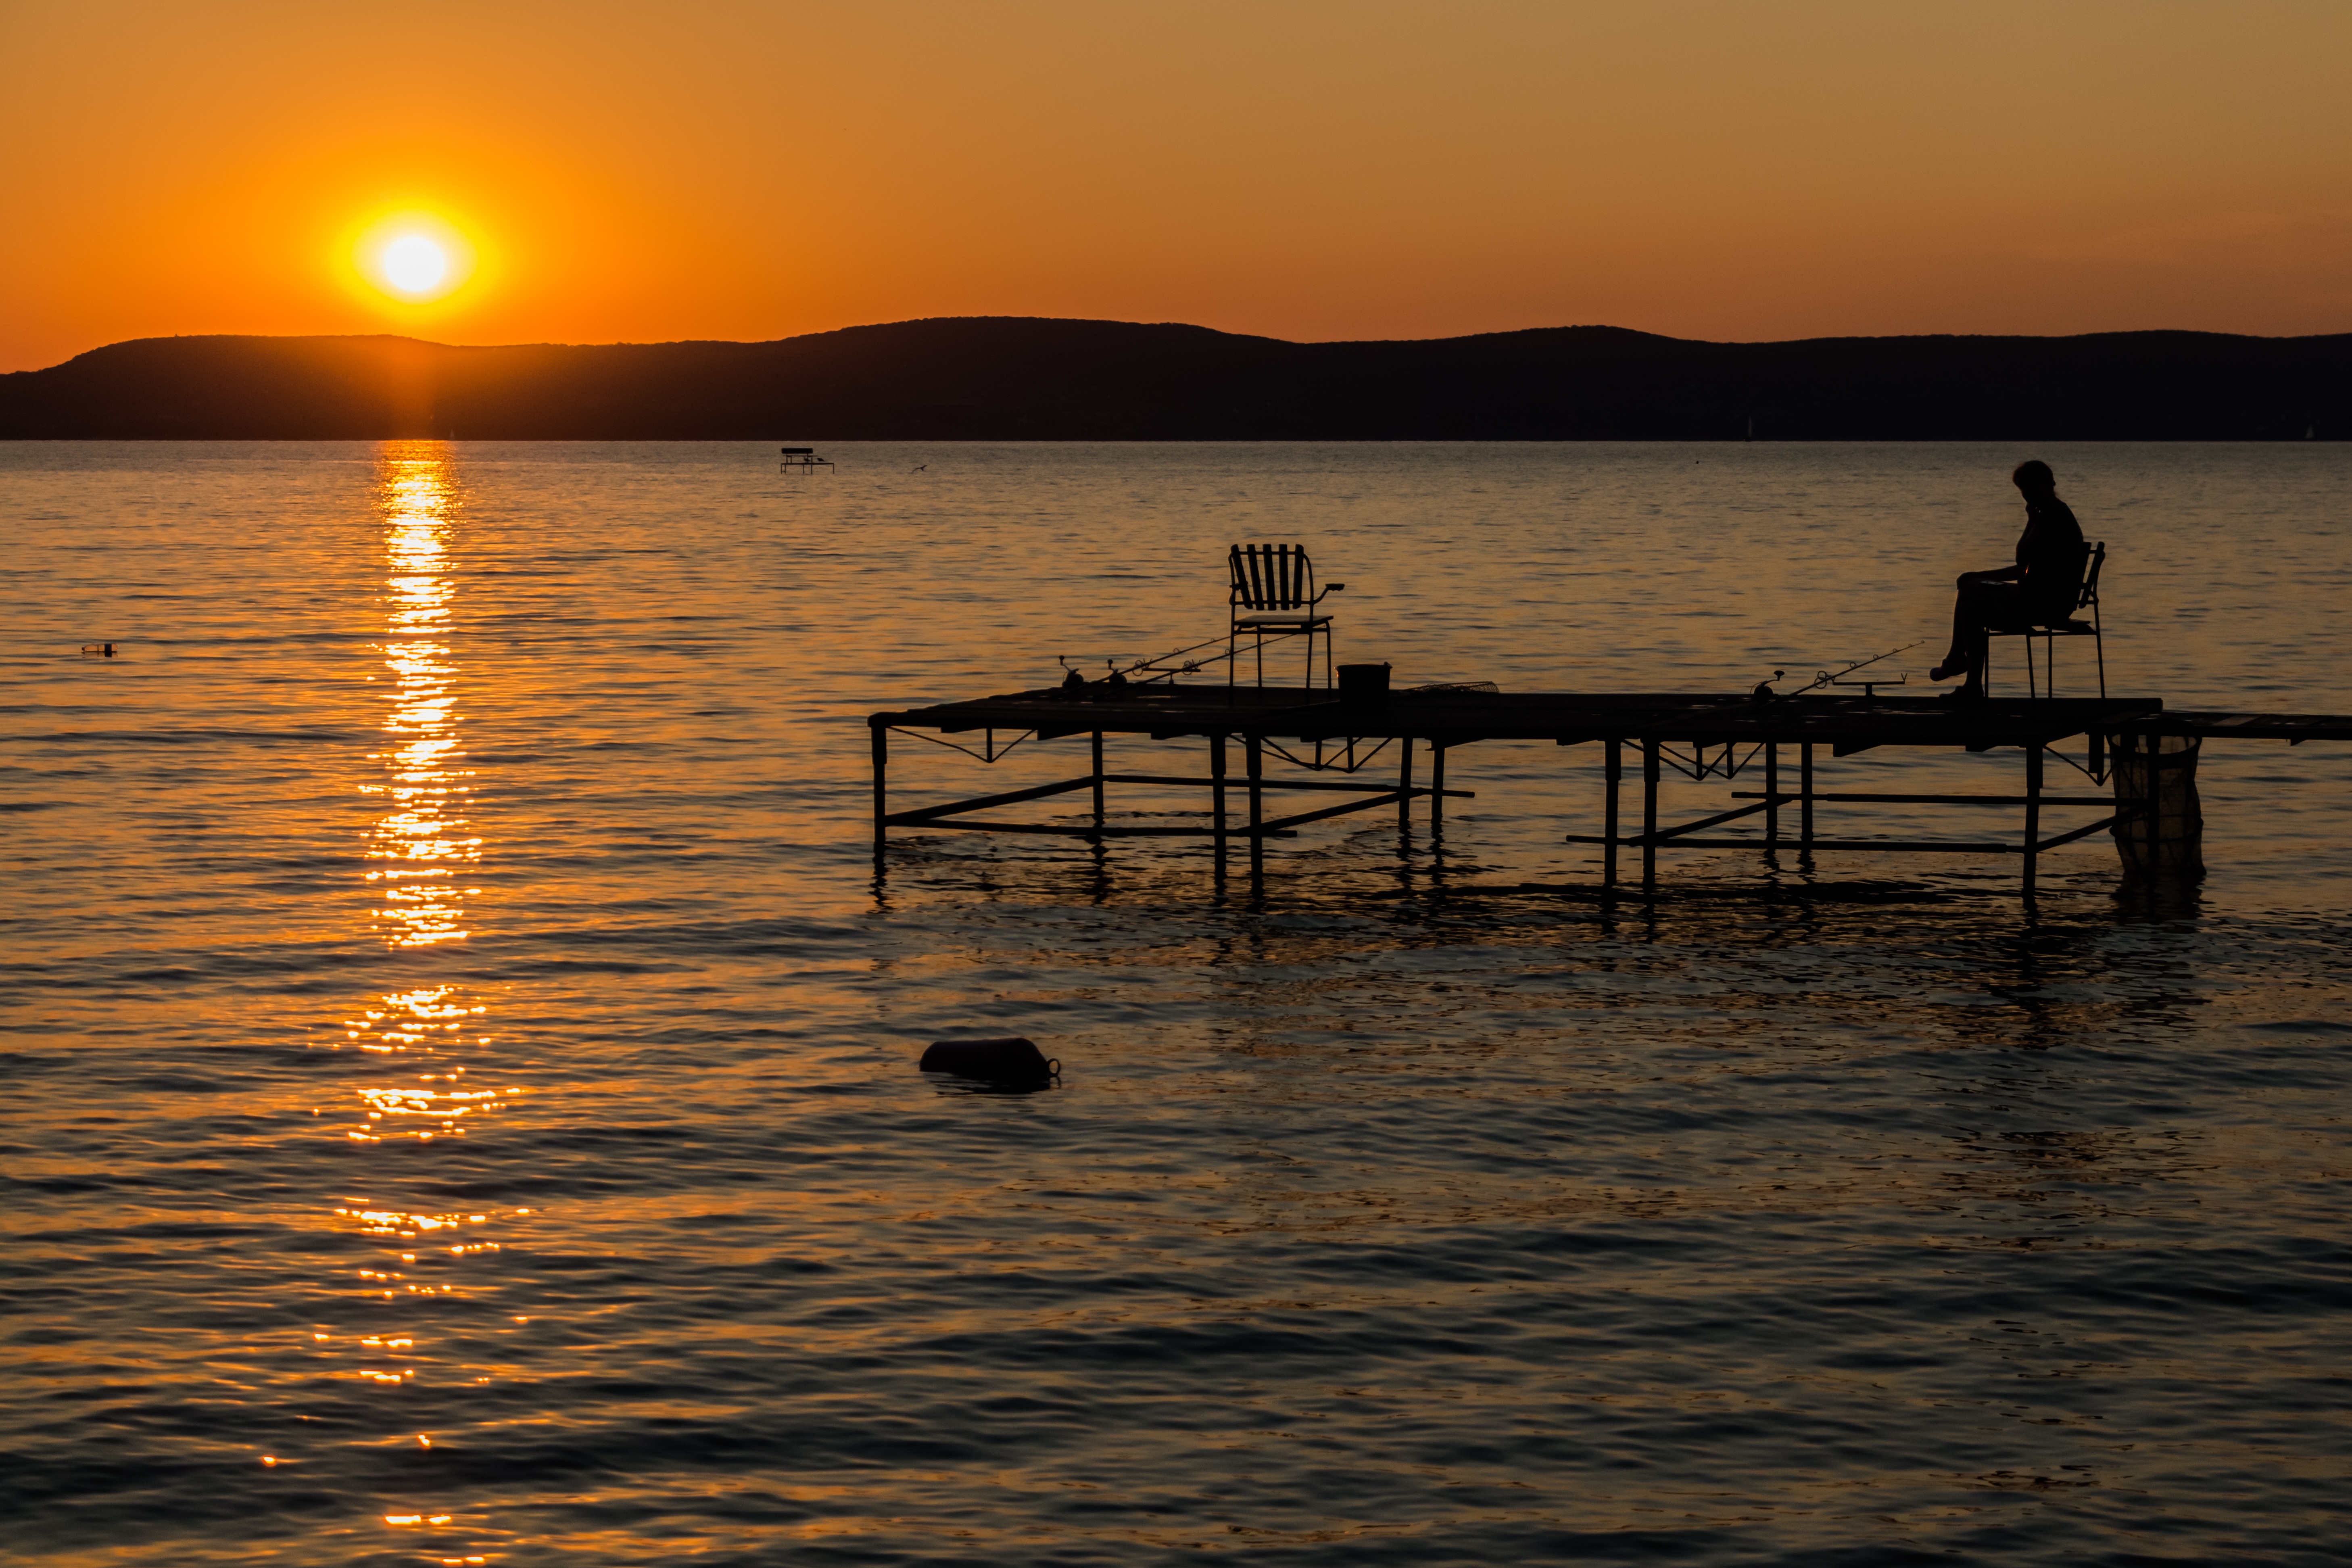
landscape, sea, coast, water, ocean, horizon, light, sunrise, sunset, morning, shore, wave, lake, dawn, pier, summer, dusk, evening, reflection, bay, in the evening, lights, colors, hungary, nightfall, angler, afterglow, lake balaton